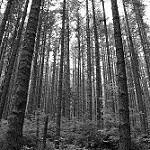
Label: B & W